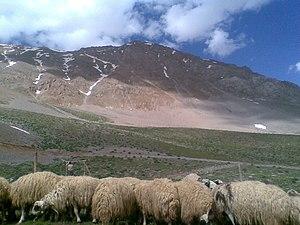
Le vilayet de Dersim est un vilayet de l'Empire ottoman qui a existé entre 1875 et 1888. Le sandjak de Dersim, encore appelé Hozat ou Khozat, est détaché en 1875 du vilayet d'Erzurum et devient un vilayet séparé. Il redevient un simple sandjak rattaché au vilayet de Mamouret-ul-Aziz en 1888. Sa capitale était Dersim.